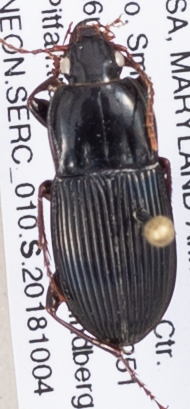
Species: Pterostichus (Abacidus) sp.
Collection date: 2018-10-04
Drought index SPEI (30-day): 1.118
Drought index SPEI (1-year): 1.19
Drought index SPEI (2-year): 0.212